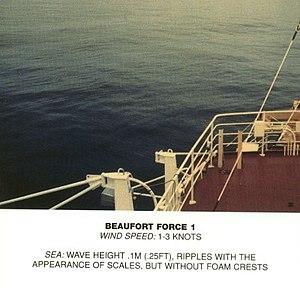
L'échelle de Beaufort est une échelle de mesure empirique, comportant 13 degrés, de la vitesse moyenne du vent sur une durée de dix minutes utilisée dans les milieux maritimes. Initialement, le degré Beaufort correspond à un état de la mer associé à une « fourchette » de la vitesse moyenne du vent. Même si, de nos jours, cette vitesse peut être mesurée avec une bonne précision à l'aide d'un anémomètre, il reste commode, en mer, d'estimer cette vitesse par la seule observation des effets du vent sur la surface de la mer.